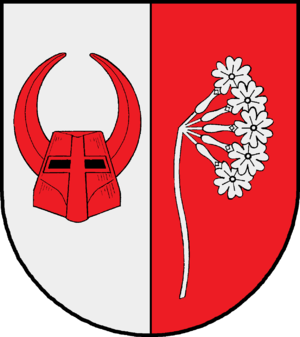
Rantzau est une commune allemande du Schleswig-Holstein, située dans l'arrondissement de Plön, entre les villes de Plön et Lütjenburg. Rantzau fait partie de l'Amt Großer Plöner See qui regroupe dix communes entourant le lac Großer Plöner See.